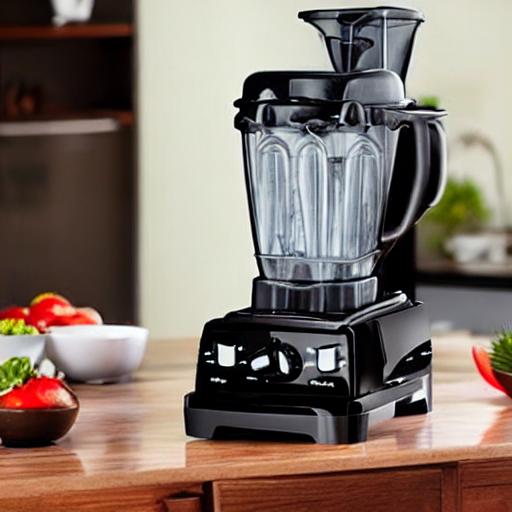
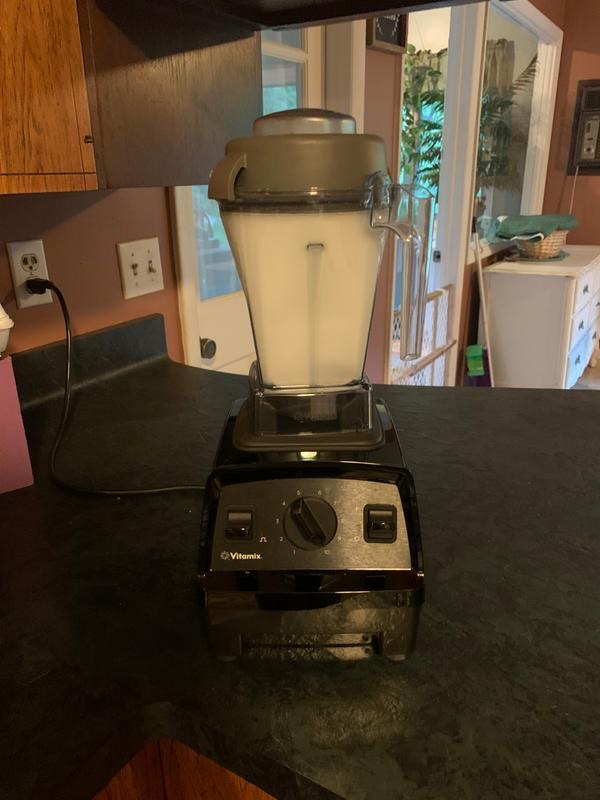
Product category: items_blender
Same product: no